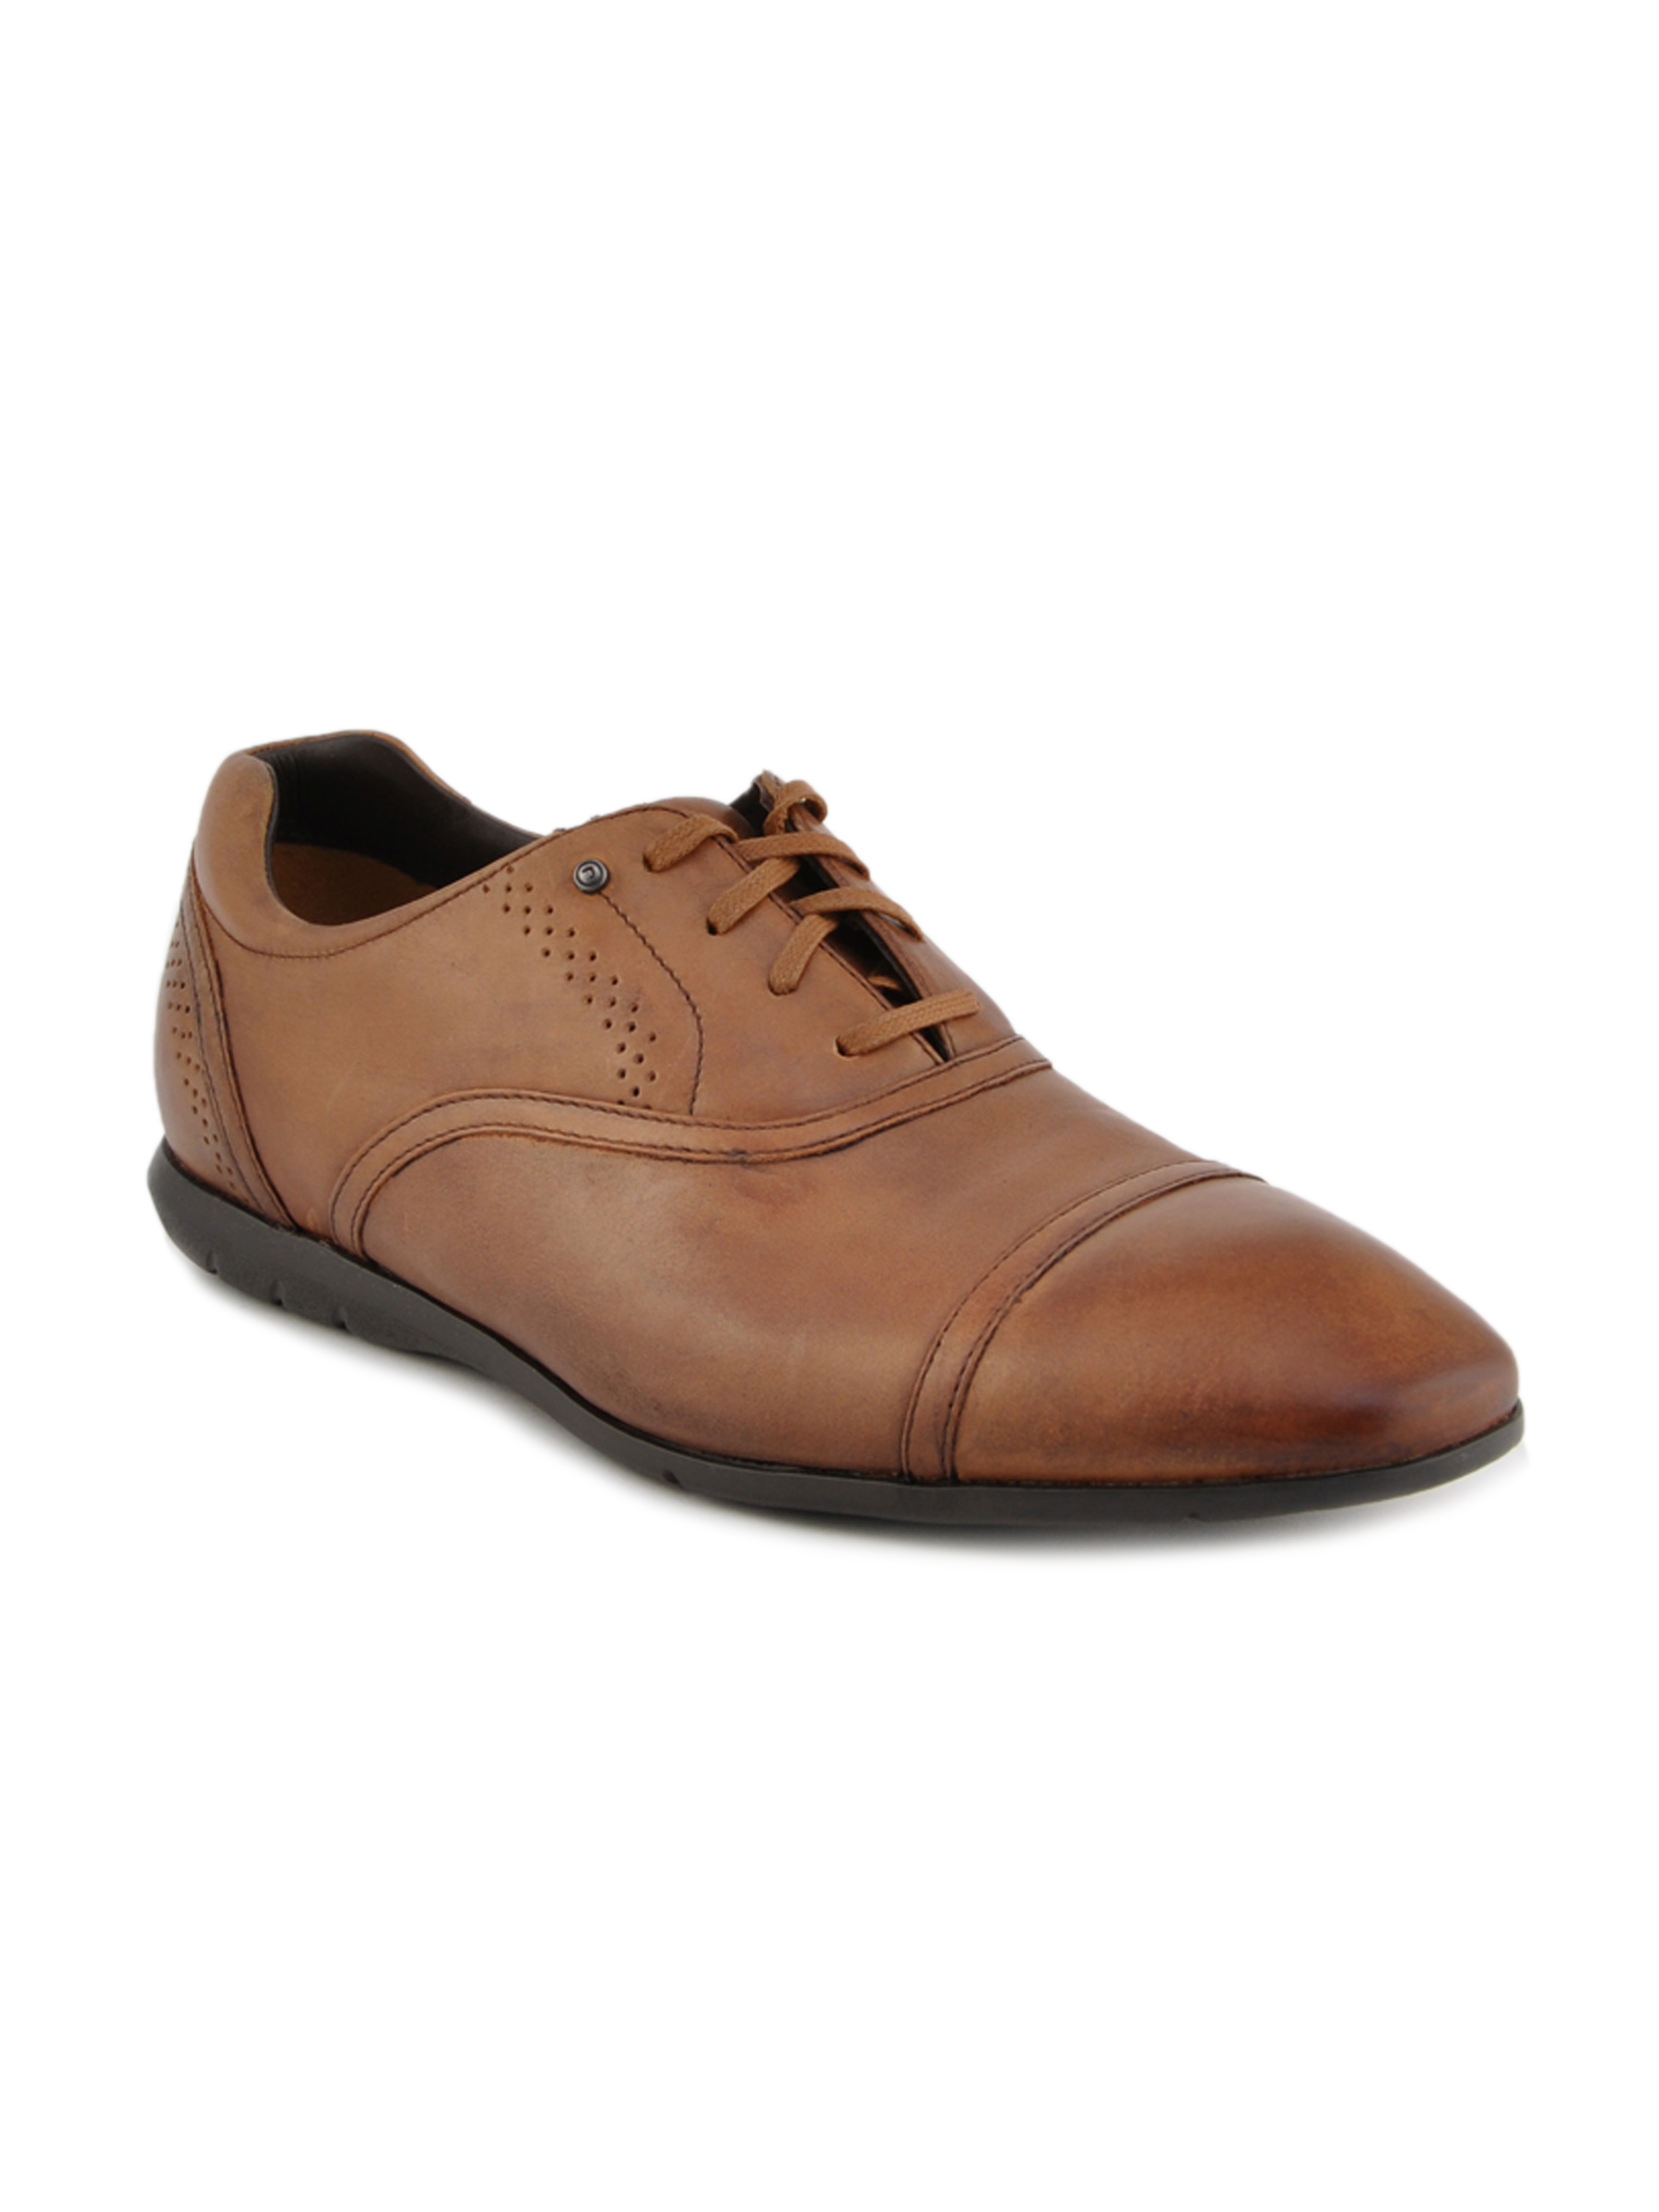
Rockport Men Jefford Brown Formal Shoes
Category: Footwear / Shoes / Formal Shoes
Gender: Men
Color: Brown
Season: Fall 2011
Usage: Formal